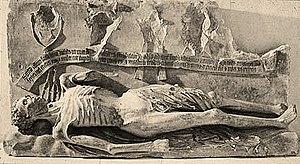
Le transi du cardinal Jean de La Grange est un monument funéraire édifié en 1403. Cette sculpture importante du gothique international fait partie des collections le musée du Petit Palais à Avignon.